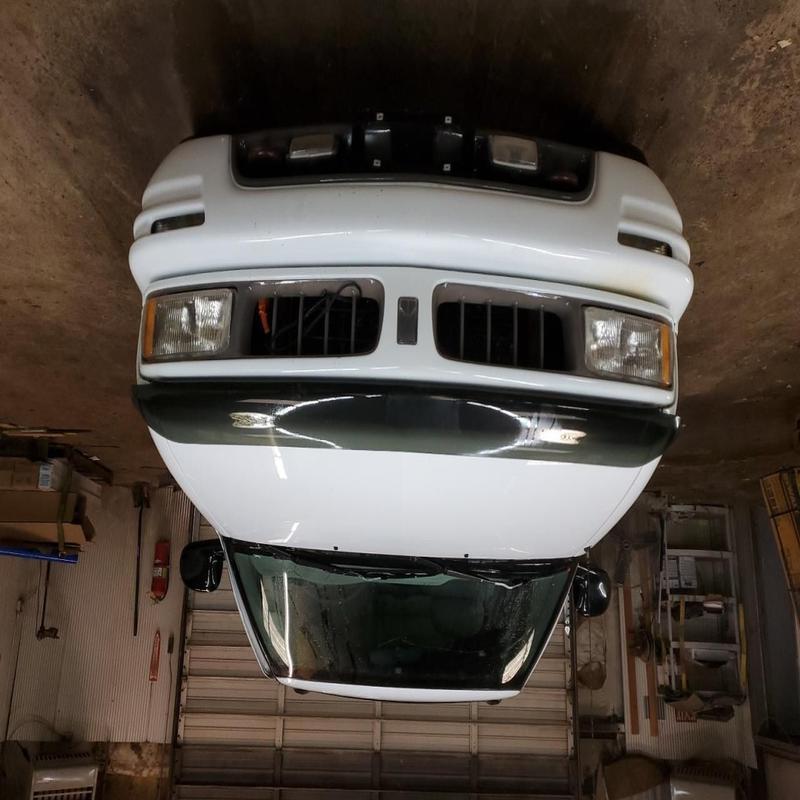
Aucun dommage détecté.
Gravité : aucun